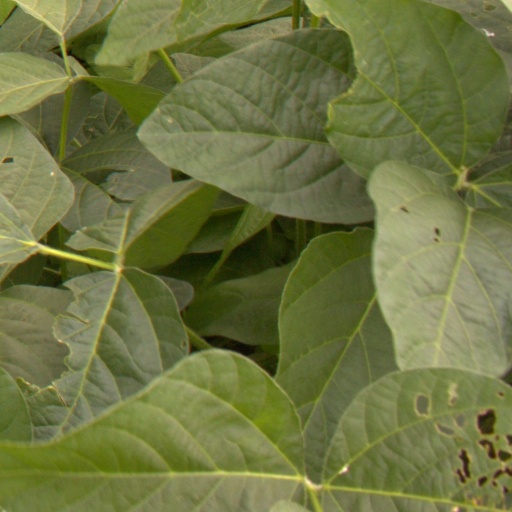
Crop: soybean